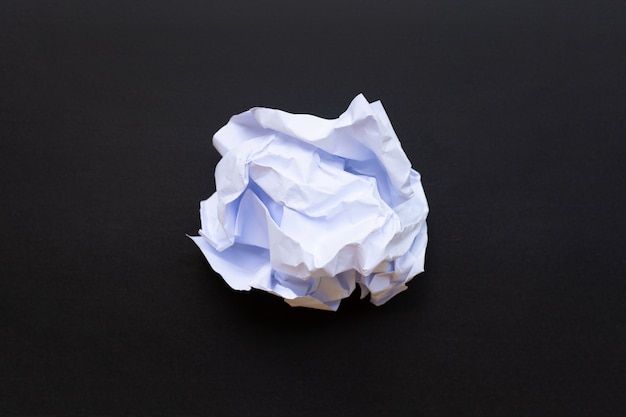
Waste category: paper